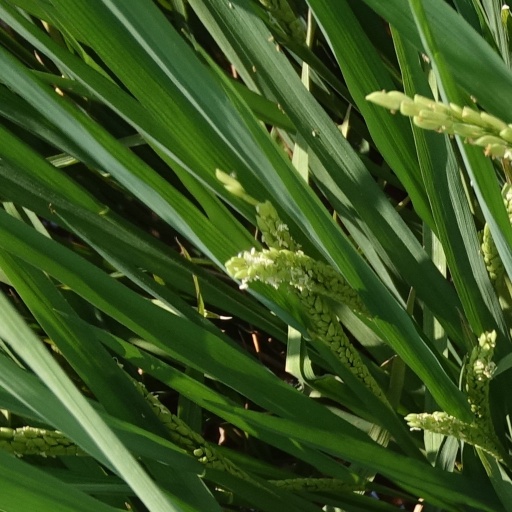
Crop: rice